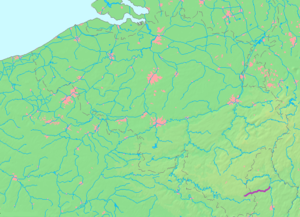
Carte de la rivière Attert (Belgique-Luxembourg)
L'Attert est une rivière belgo-luxembourgeoise et un affluent en rive gauche de l'Alzette, donc un sous-affluent du Rhin, par la Sûre et la Moselle.